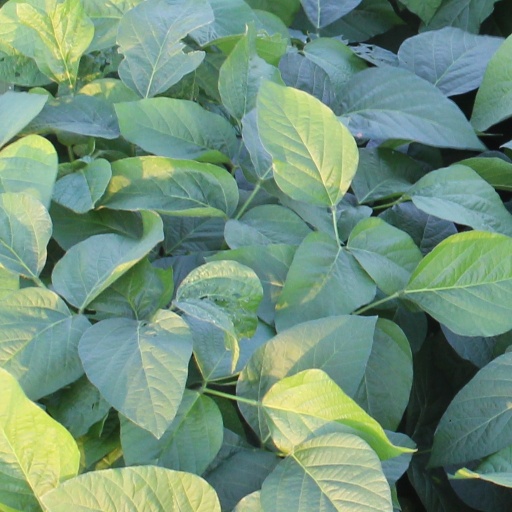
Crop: soybean